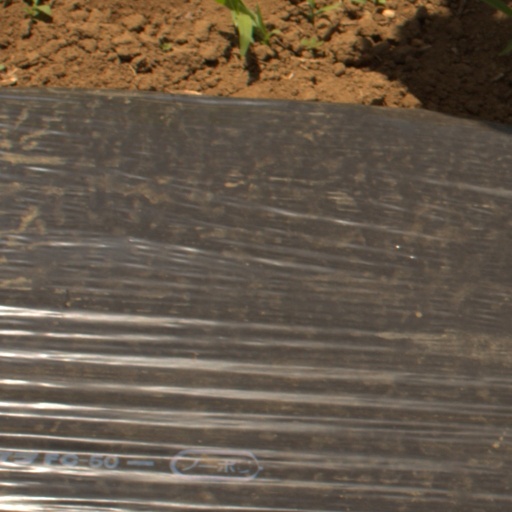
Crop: Jerusalem artichoke